Dr. Neil Trivett Global Atmosphere Watch Observatory

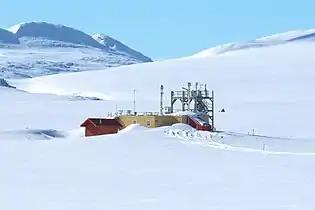
The observatory in June 2016

The Dr. Neil Trivett Global Atmosphere Watch Observatory is an atmospheric baseline station operated by Environment and Climate Change Canada located about south south-west of Alert, Nunavut, on the north-eastern tip of Ellesmere Island, about south of the geographic North Pole.